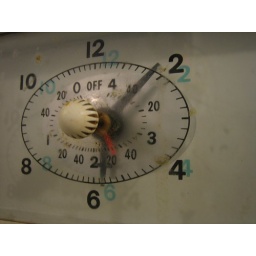
The great clock face on the old &amp;quot;Waste King&amp;quot; stove in our basement.